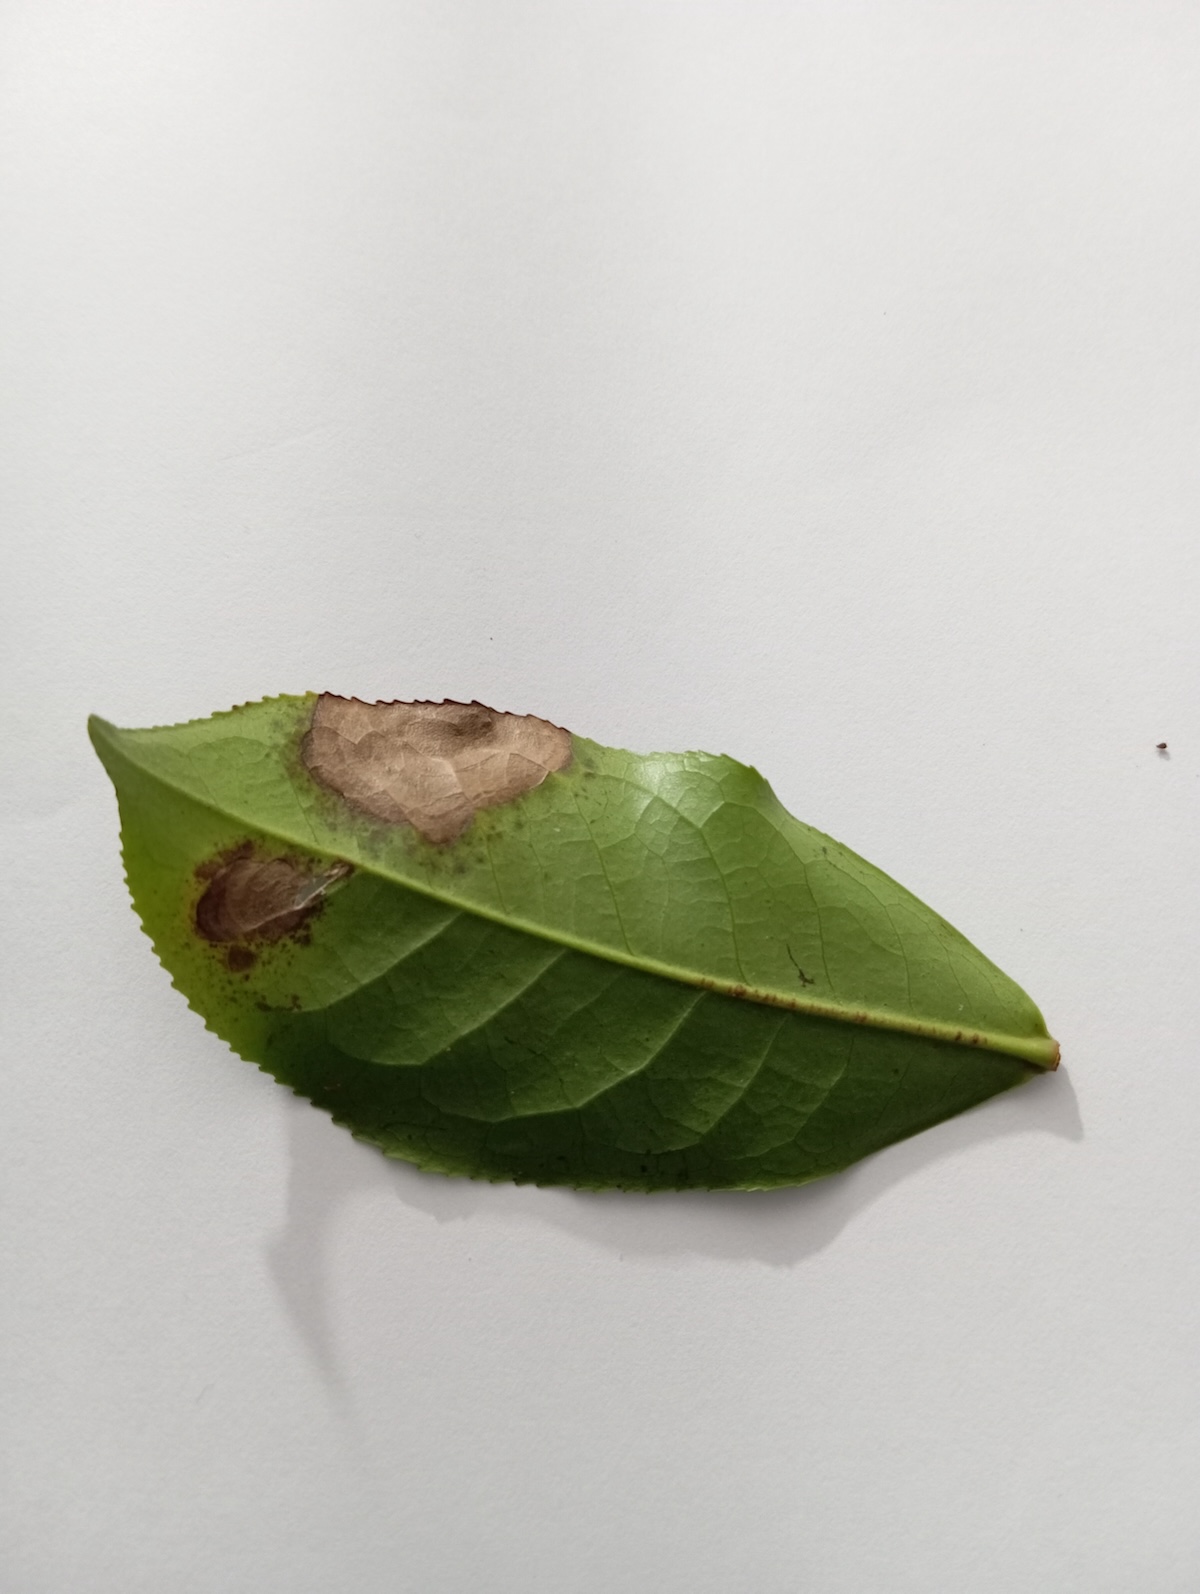
Label: Gray Blight